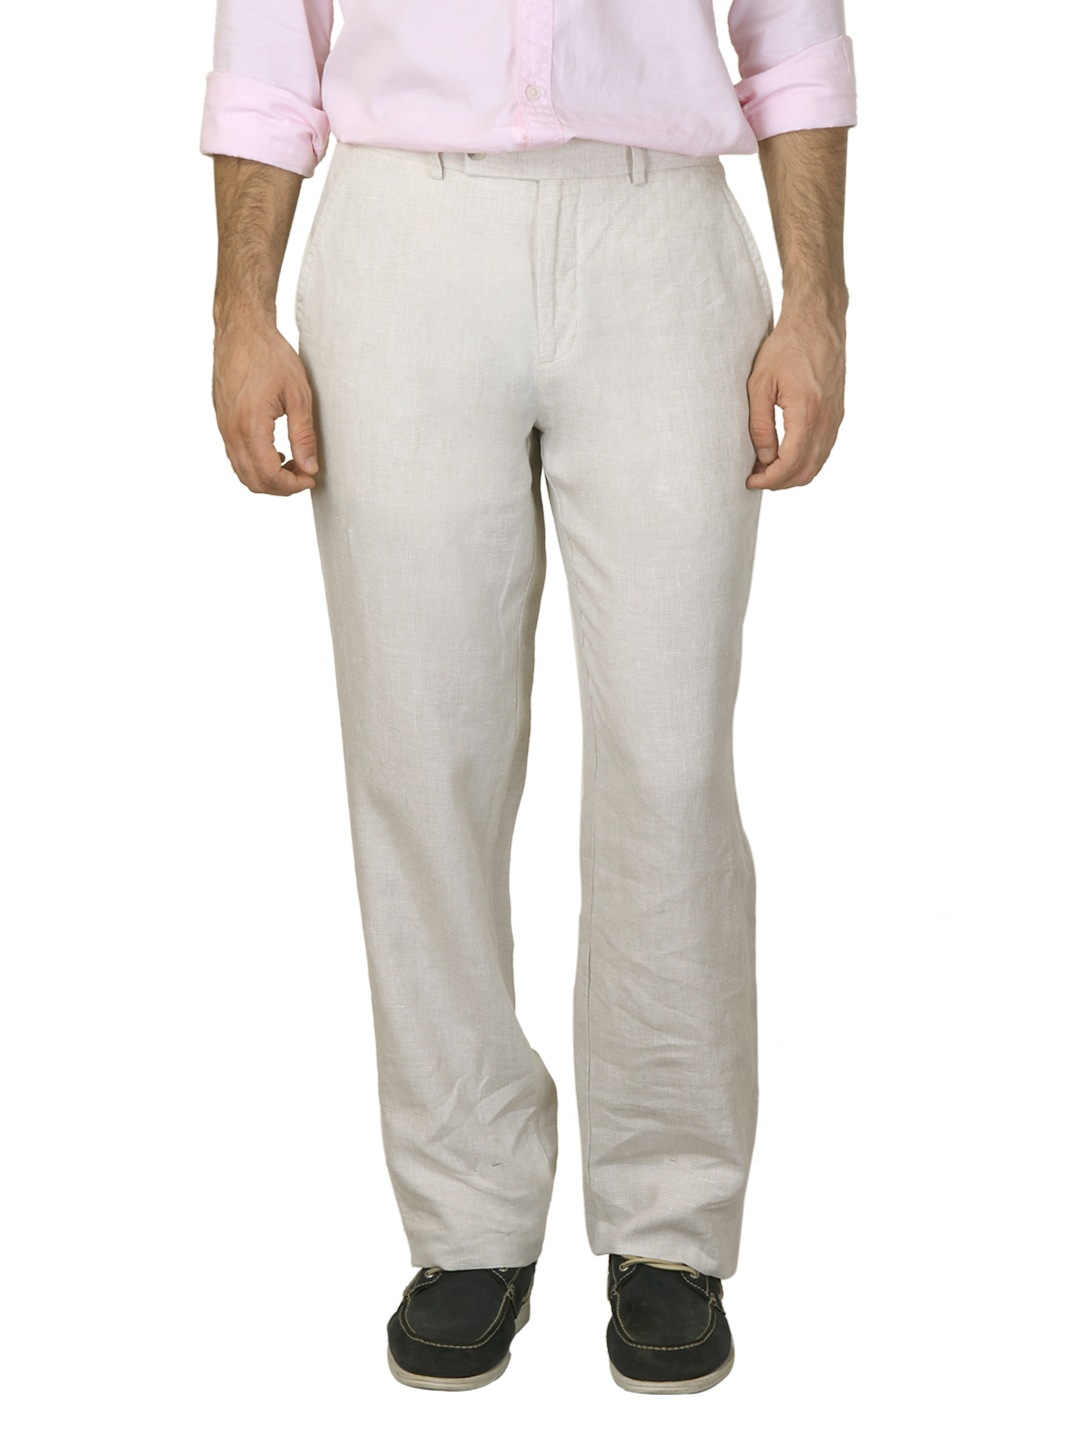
Scullers Men Beige Trousers
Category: Apparel / Bottomwear / Trousers
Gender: Men
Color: Beige
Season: Summer 2012
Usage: Casual